2001 British Touring Car Championship

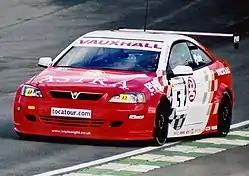
Jason Plato, Vauxhall Astra Coupe during qualifying for round 1 at Brands Hatch

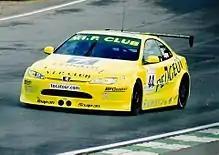
Steve Soper Peugeot 406 Coupe during qualifying for round 1 at Brands Hatch

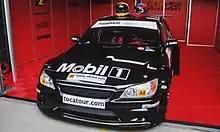
ABG Motorsport Lexus at Brands Hatch. The car was unable to start due to a missing part.

The new rules provoked different reactions from the three remaining manufacturers in the BTCC. Ford withdrew completely, whereas Honda took a year out to develop a car to the new rules. Vauxhall immediately set to work on a new car and entered four new-regulation Astra Coupes built and run by Triple 8 Racing.